Tangier, Virginia

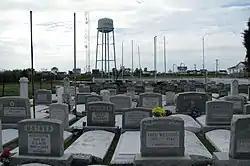
A typical cemetery on the island, showing overcrowding

Three 21st-century hurricanes, Isabel in 2003, Ernesto in 2006, and Sandy in 2012, caused much of the island to flood. A few houses were abandoned or torn down due to storm damage, while others have been elevated on new foundations. New buildings continue to be built on the island.